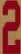
Number: 2